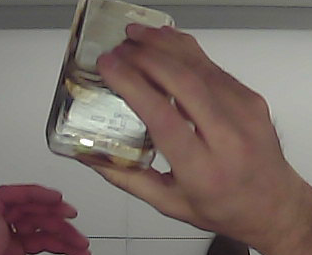
Product: rocher_chocolate